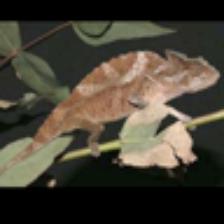
Label: NonHuman